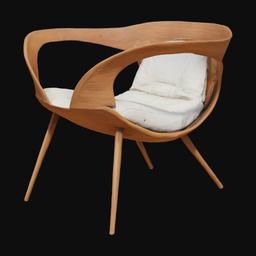
미적 점수 (1~10점): 5